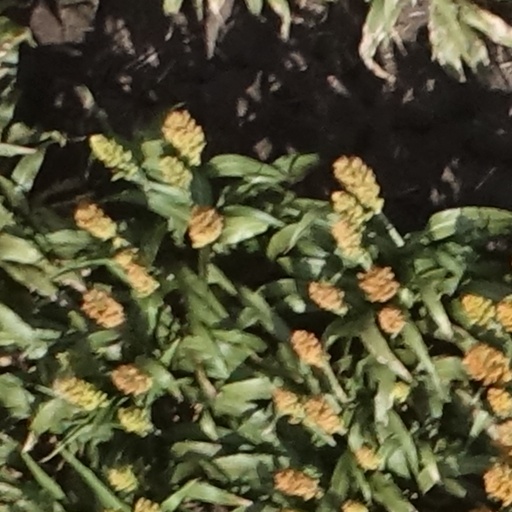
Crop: sorghum